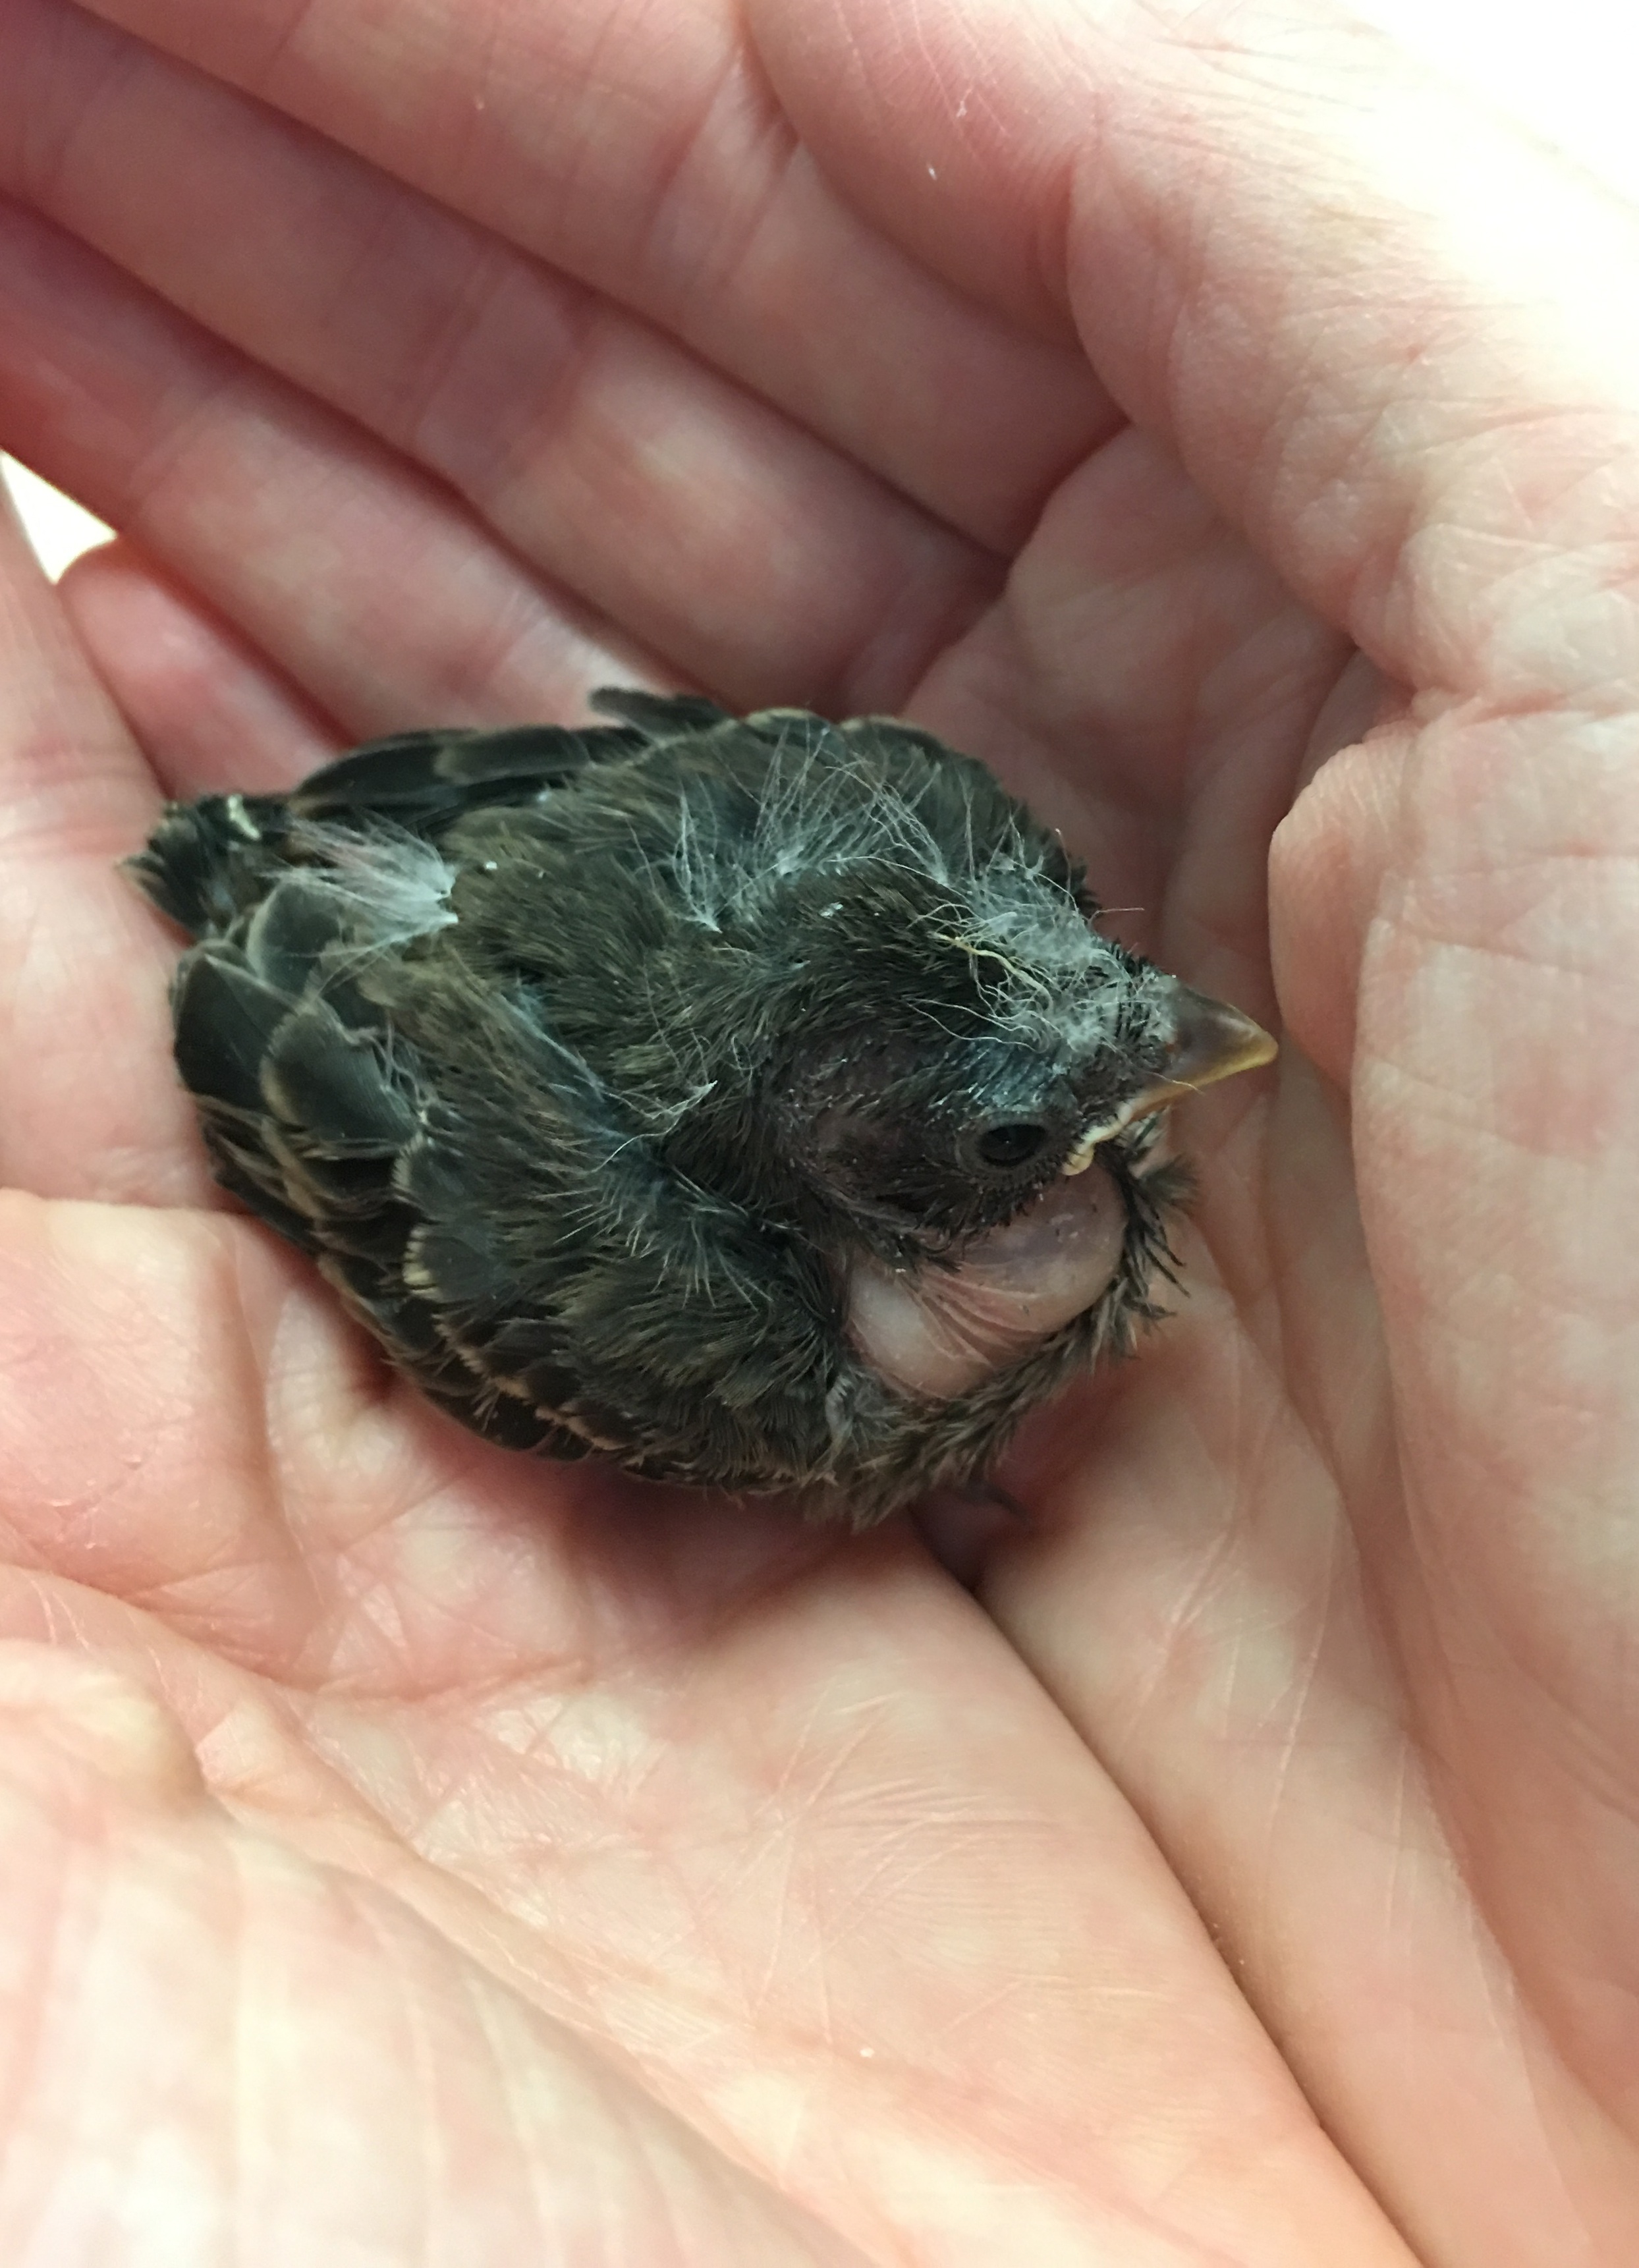
hand, bird, gray, turtle, reptile, baby, vertebrate, sparrow